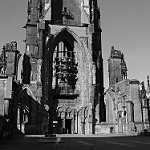
Label: B & W